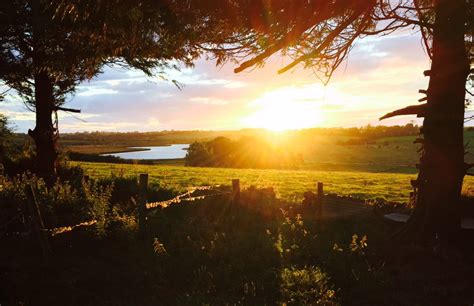
Weather: sun or clear